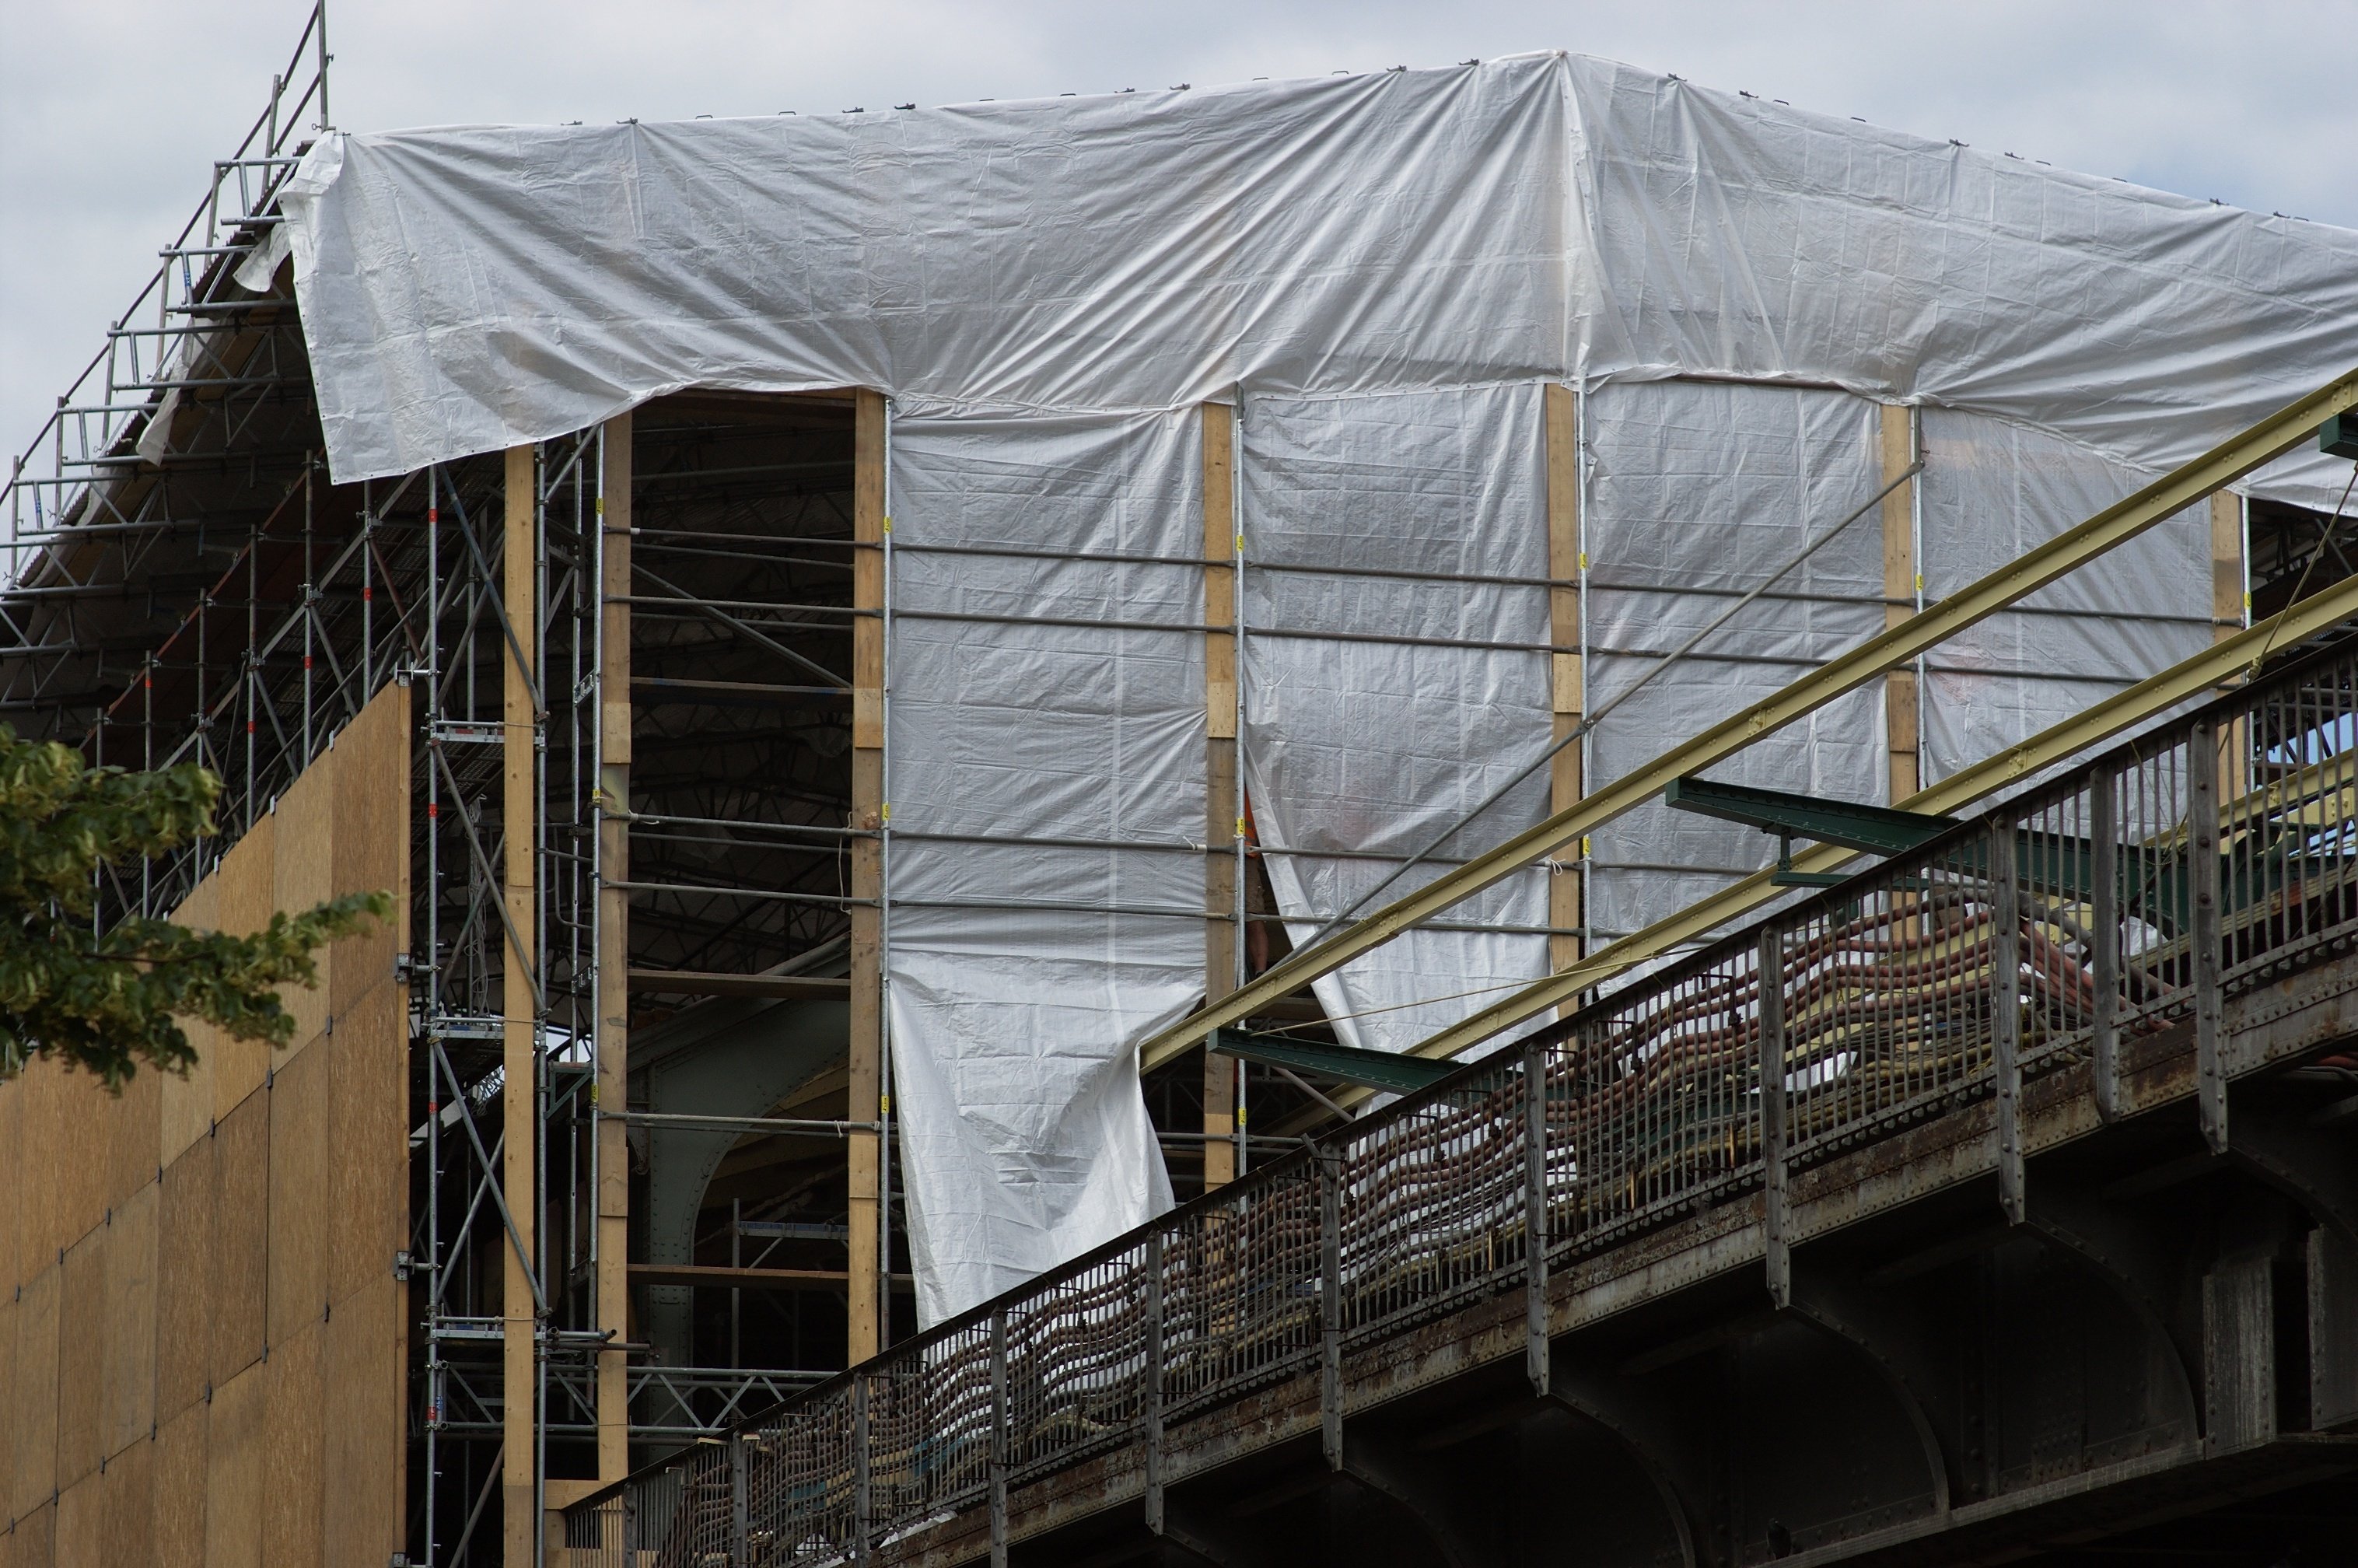
roof, tent, rawtherapee, germany, deutschland, berlin, walimex, samyang, pentax, 85mm, lenstagged, steffenzahn, k100d, justpentax, iamflickr, pankow, 85mmf14, walimex85mm, walimexpro8514if, outdoor structure